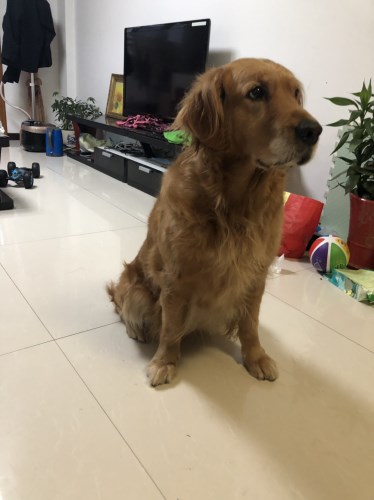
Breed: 5355-n000126-golden_retriever